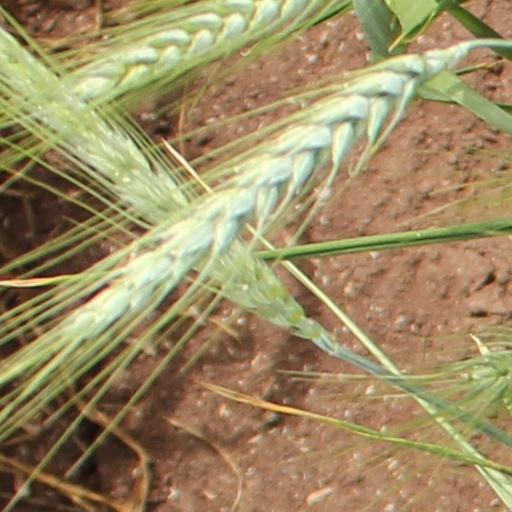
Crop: wheat